Victoria Police Public Order Response Team

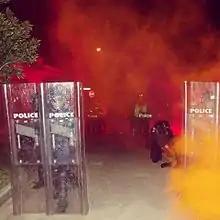
PORT in training

The Public Order Response Team is part of the Operations Support Division of the Transit and Public Safety Command. In 2012, the ORU consisted of five teams: four ORU teams and one PORT.